Algernon Charles Swinburne

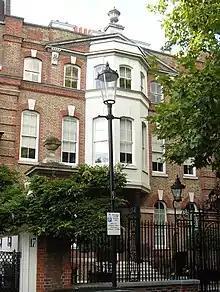
16 Cheyne Walk, home to Swinburne

After his grandfather's death in 1860 he stayed with William Bell Scott in Newcastle. In 1861, Swinburne visited Menton on the French Riviera, staying at the Villa Laurenti to recover from the excessive use of alcohol. From Menton, Swinburne went to Italy, where he travelled extensively. In December 1862, Swinburne accompanied Scott and his guests, probably including Dante Gabriel Rossetti, on a trip to Tynemouth. Scott writes in his memoirs that, as they walked by the sea, Swinburne declaimed the as yet unpublished "Hymn to Proserpine" and "Laus Veneris" in his lilting intonation, while the waves "were running the whole length of the long level sands towards Cullercoats and sounding like far-off acclamations".